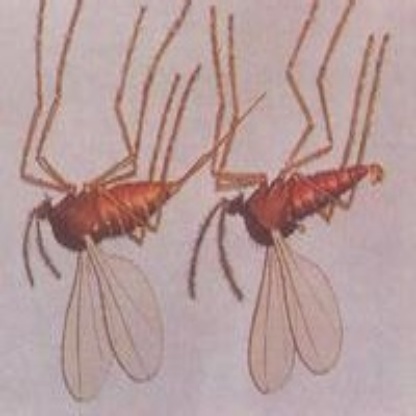
Nhãn: Sâu năn ( Muỗi hành )(Rice Gall Midge)